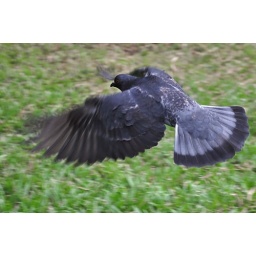
Grey colored pigeon with red eyes in flight.